Military history of Iran

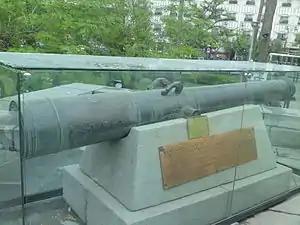
A field cannon from the Afsharid period.

""They used for arms, swords, lances, arquebuses, which all the soldiers carry and use; their arms are also superior and better tempered than those of any other nation. The barrels of the arquebuses are generally six spans long, and carry a ball little less than three ounces in weight. They use them with such facility that it does not hinder them drawing their bows nor handling their swords, keeping the latter hung at their saddle bows till occasion requires them. The arquebus is then put away behind the back so that one weapon does not impede the use of the other.""